2010 Catalunya GP2 Series round

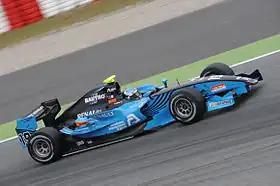
Fabio Leimer

Fabio Leimer survived a late push from Luiz Razia to win the second GP2 Series Race at Barcelona. The Swiss driver, who was making his series debut, started from pole and opened a gap of as much as 4.3 seconds during the middle part of the race. But Razia came back at him over the closing laps, and crossed the line just 0.7s in arrears. It was the second-ever win for the Ocean Racing Technology squad, while third for Razia's team-mate Pastor Maldonado secured a two-three for Rapax. The race was fairly processional at the front, but there was more competition for the minor points placings. ART's Sam Bird echoed his overtaking masterclass of the day before with another excellent performance, the Briton climbing from ninth to fourth, and he could potentially have challenged for third were it not a late excursion into the gravel that cost him six seconds. Oliver Turvey held on to fifth despite lapping around 1.5s off the pace in an unco-operative iSport car, leading a train of cars behind him headed by a frustrated Dani Clos (Racing Engineering). Once again it was a difficult day for some of the series favourites, with Jules Bianchi finishing 12th after banging wheels with Giedo van der Garde and sliding off the track, while Sergio Pérez was unable to make the start after the engine in his Barwa Addax Dallara blew on the formation lap. There could be more bad news ahead for the Mexican, who is facing a post-race investigation for trailing oil around the racing line on two thirds of the lap before finally pulling over, forcing the start to be delayed by 10 minutes while powder was laid down.